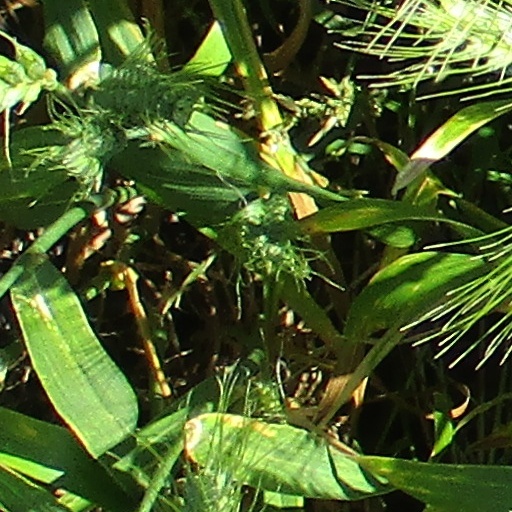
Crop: wheat